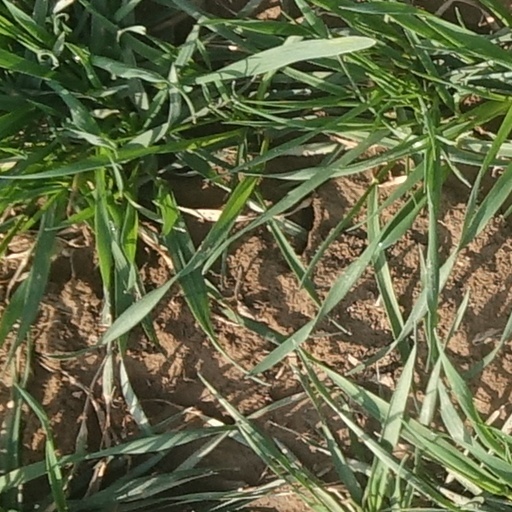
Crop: wheat